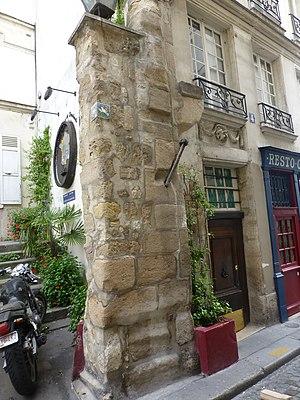
Paris, Vestiges de rempart, rue de la colombe.